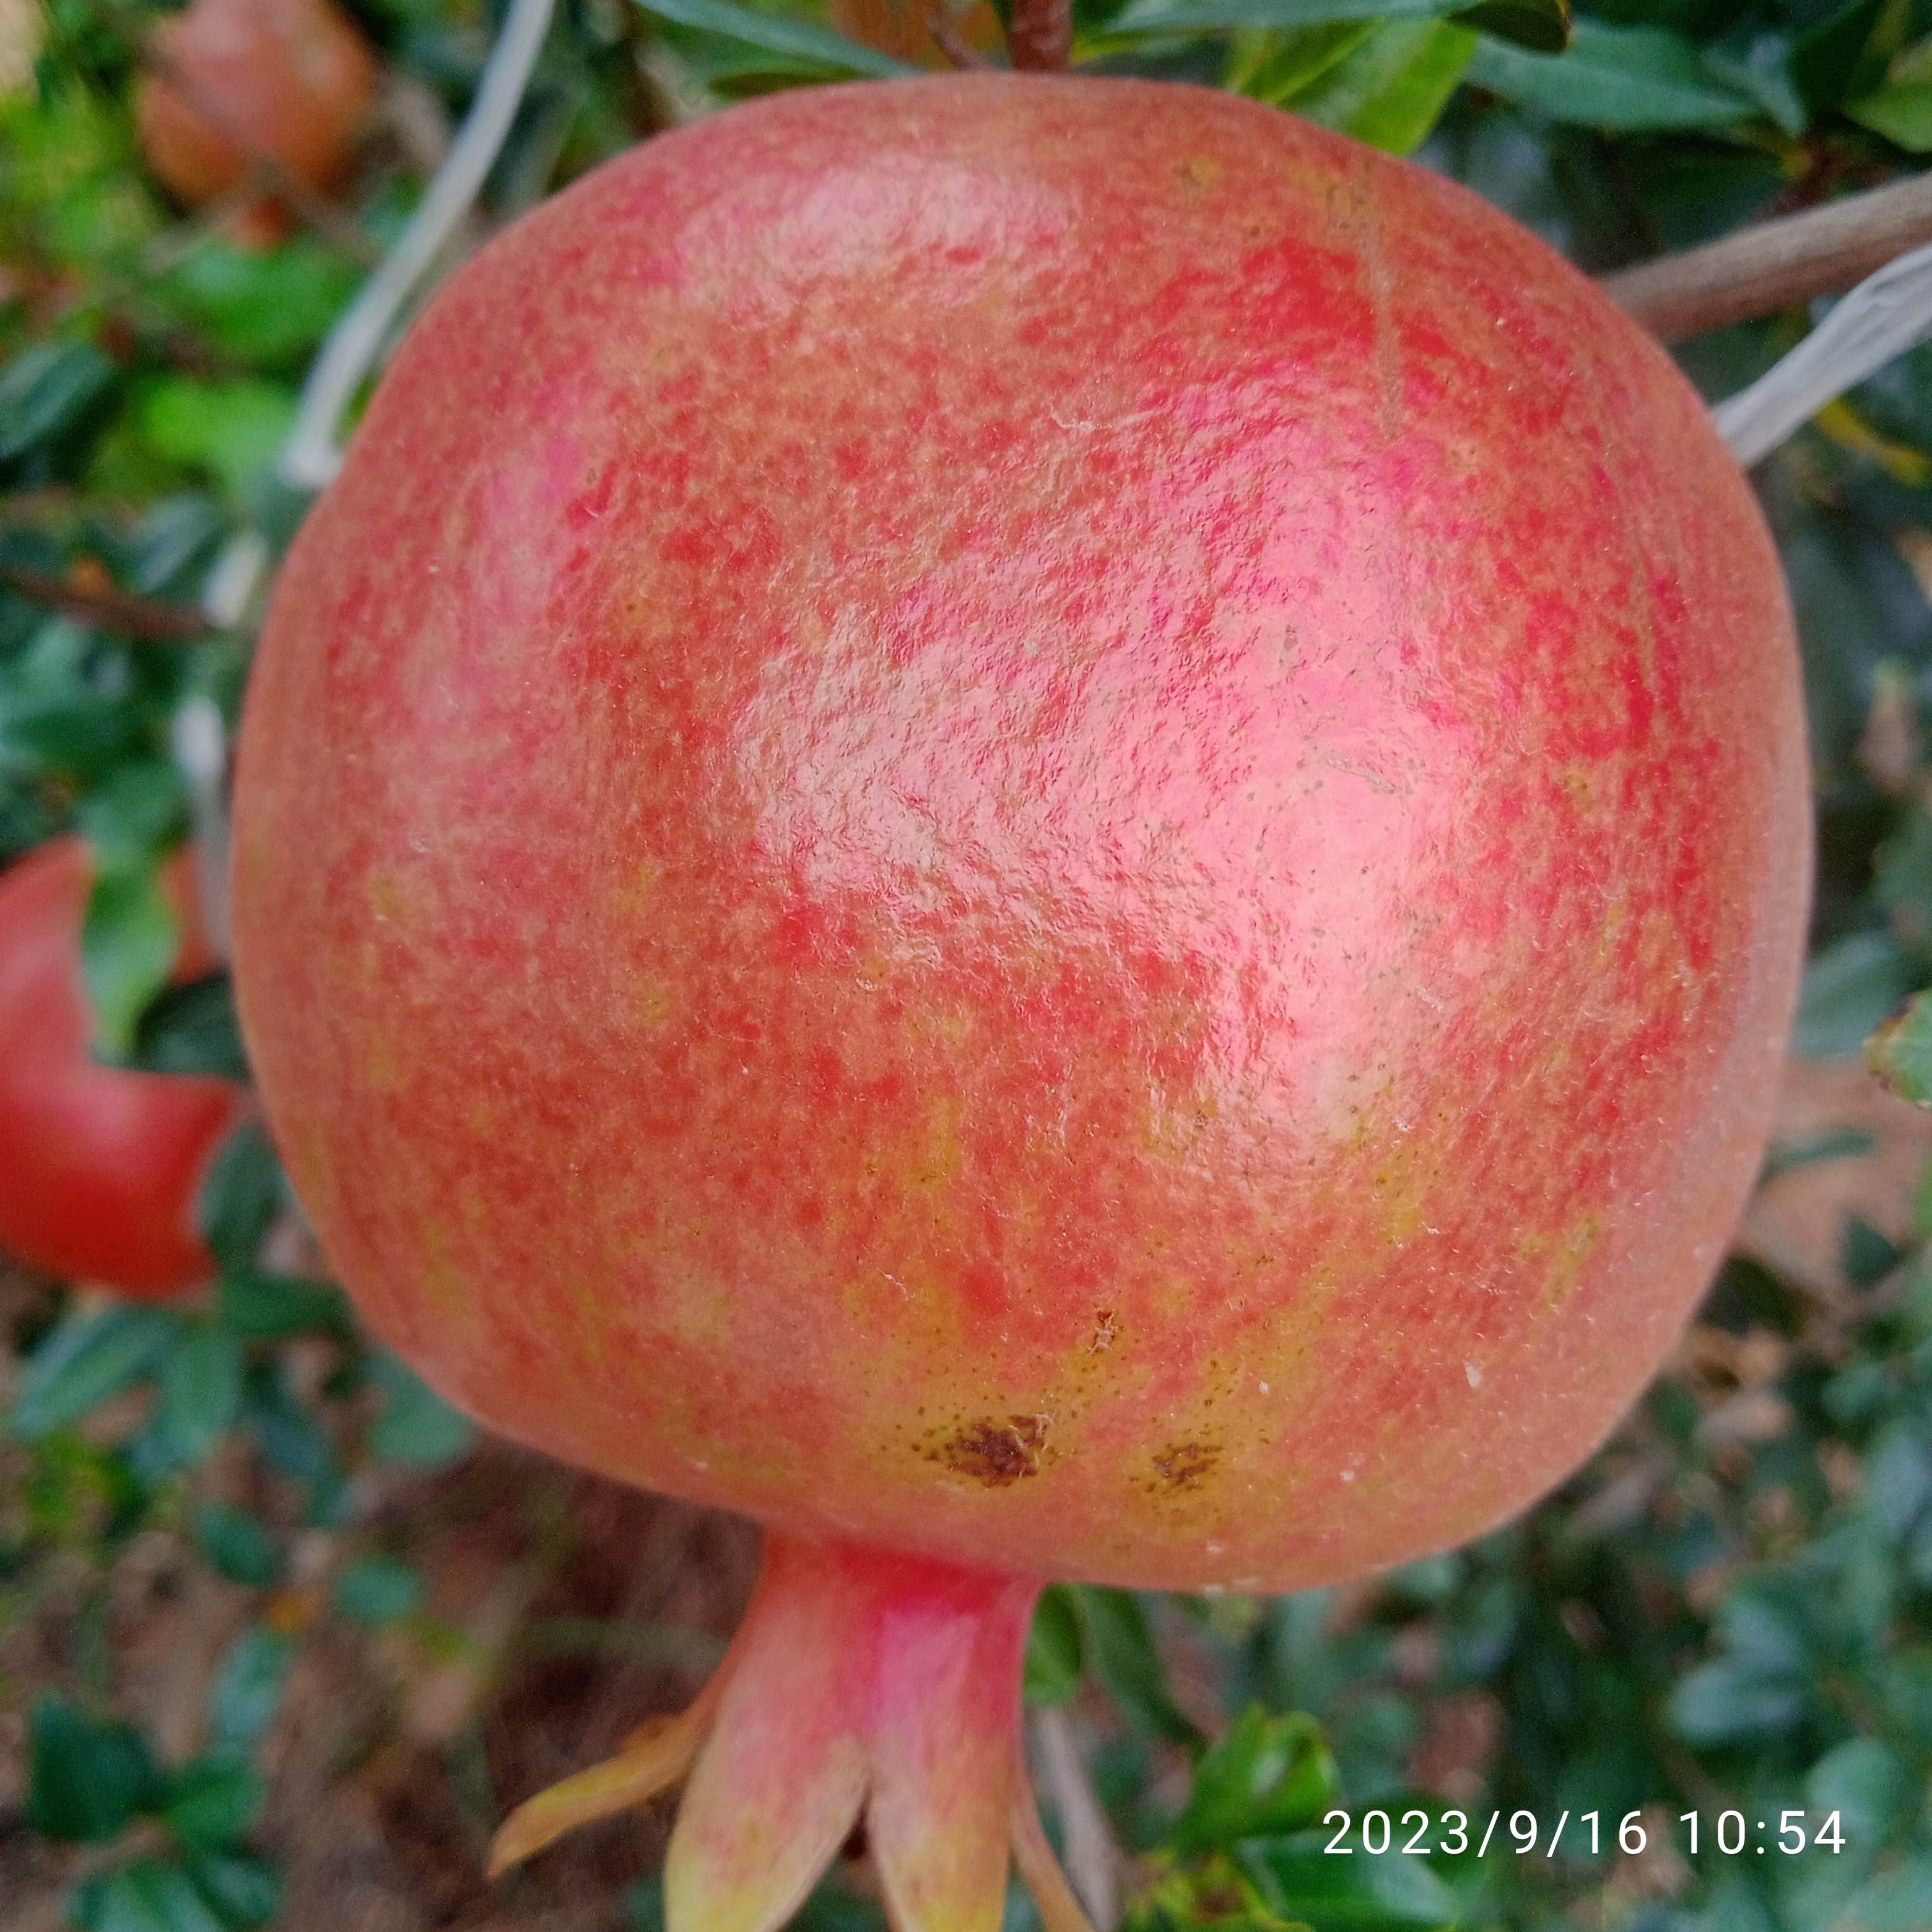
Label: Healthy